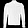
Label: Coat